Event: Nepal Earthquake
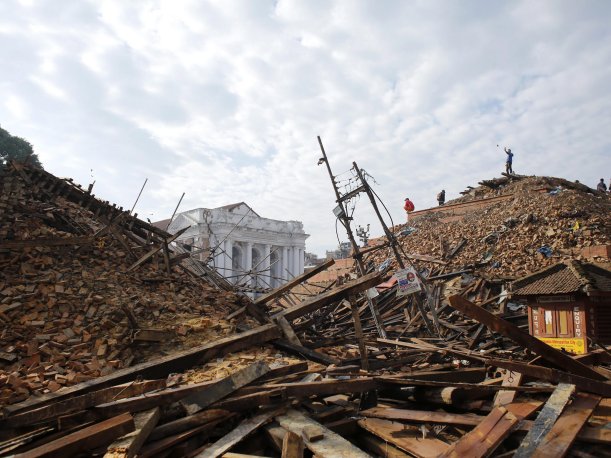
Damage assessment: damage